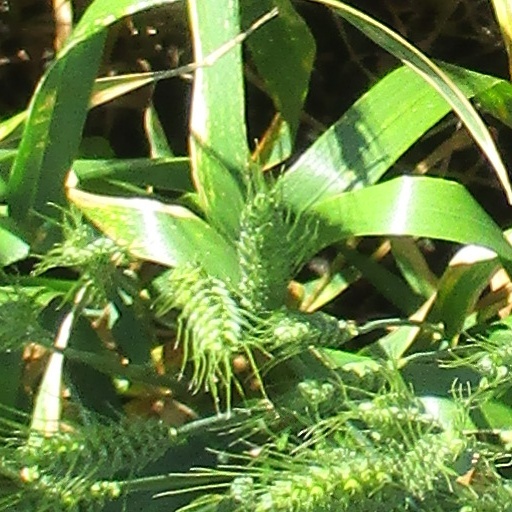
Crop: wheat